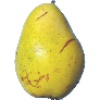
Label: pear_monster